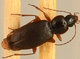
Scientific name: Synuchus impunctatus
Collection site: Bartlett Experimental Forest NEON (BART), plot BART_068